Yampil, Khmelnytskyi Oblast

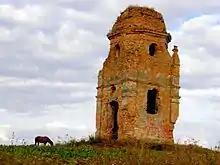
Remnants of the 16th-century Arian chapel in Yampil

During most of the 16th century, Yampil was part of Ruthenian feudal land, owned by various nobles. On January 30, 1535, Nobleman Hrytsko and sold the , which encompassed modern-day Yampil, to Prince Janusz, Bishop of Vilnius, for either 150 Lithuanian kopa or 460 silver rubles. He renamed the city Yanushpol (Янушполем), which is the etymology for the modern-day name of the russified Yampil. Following the Union of Lublin, Yampil, along with the rest of the Volhynian Voivodeship, became a part of the Polish-Lithuanian Commonwealth.